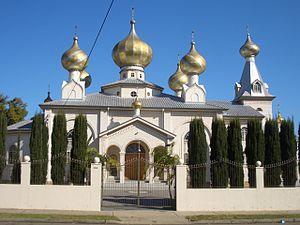
Lidcombe est une ville-banlieue se situant dans la zone d'administration locale du Conseil d'Auburn, dans la région de Sydney Ouest en Nouvelle-Galles du Sud. Elle compte 14 162 habitants en 2006.